François Achille Bazaine

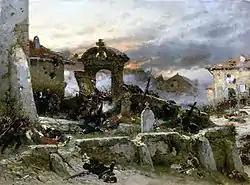
Battle of Saint-Privat.

At the outbreak of the Franco-Prussian War in 1870, Bazaine took field command of the French front line forces of III Army Corps of the Army of the Rhine near Metz.